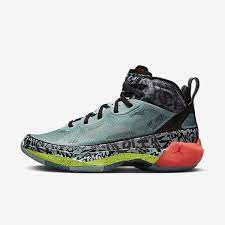
Label: Sneaker